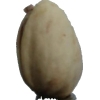
Label: pistachio